Marksman Shooting & Trap Shooting

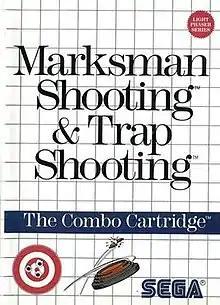

Marksman Shooting & Trap Shooting is a light gun shooter compilation game released for Master System in North America in 1986. A third game, "Safari Hunt", was included in the European version, retitled Marksman Shooting / Trap Shooting / Safari Hunt. "Safari Hunt" was also bundled with "Hang-On" as part of another multicart and also as a built-in game in Version 2.4 of the Master System BIOS. All three games were released in Japan individually for "Shooting Zone", a Master System-compatible arcade board dedicated to light gun games.